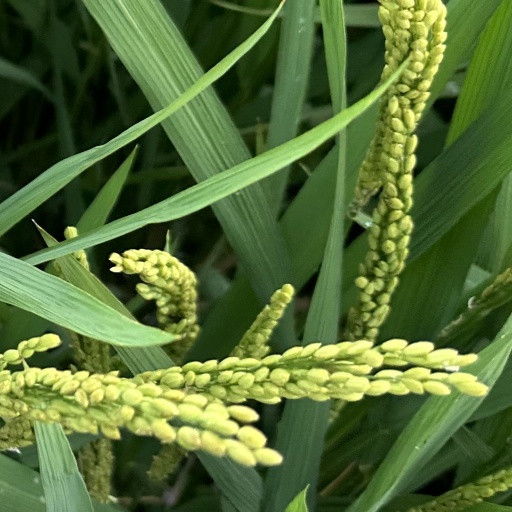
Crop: rice